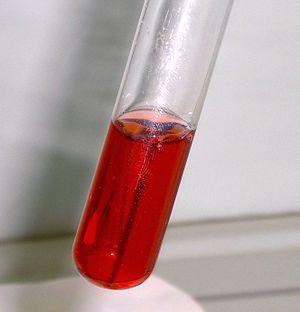
La réaction ou le test de Seliwanoff est un test chimique qui distingue les aldoses des cétoses. Ce test est basé sur le fait que, lorsqu'ils sont chauffés en milieu acide, les cétoses se déshydratent plus rapidement que les aldoses. Le test est nommé d'après Theodor Seliwanoff, le chimiste qui l’a conçu.